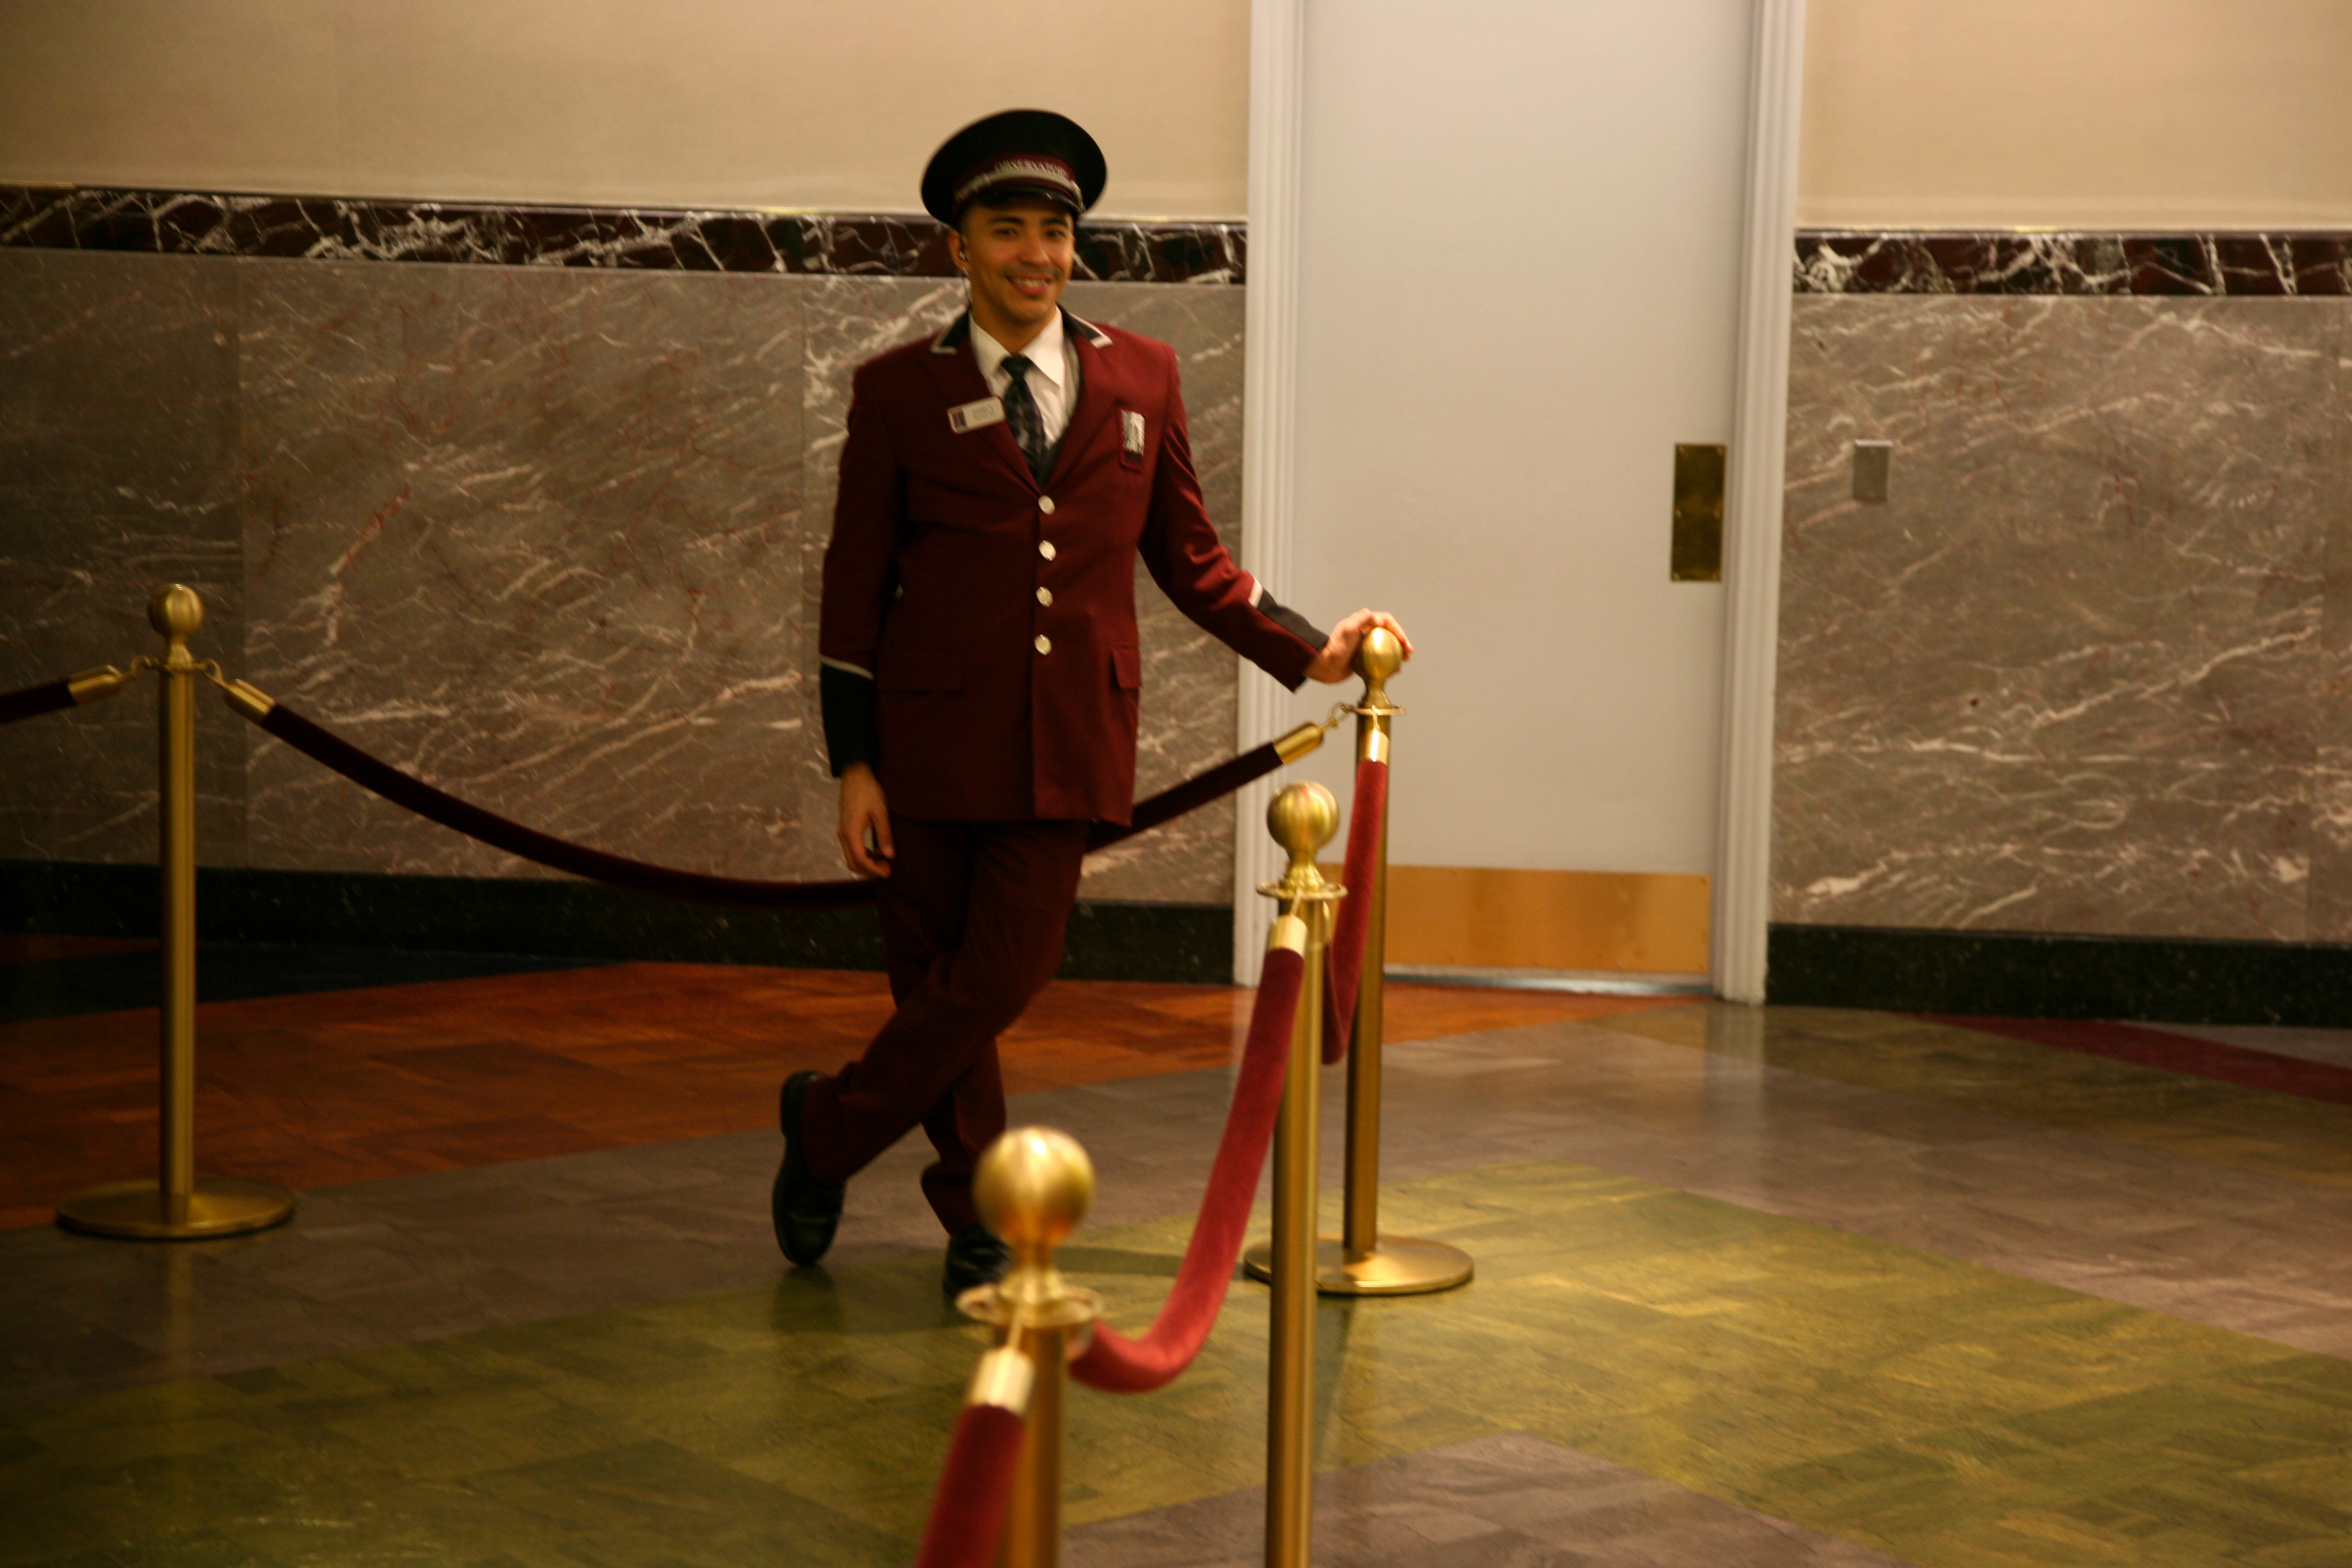
manhattan, nyc, musical instrument, performance art, art, newyork, empirestatebuilding, performance, newyorkcity, ny, tourist attraction, entertainment, empirestate, skycraper, performing arts, string instrument, bowed string instrument, plucked string instruments